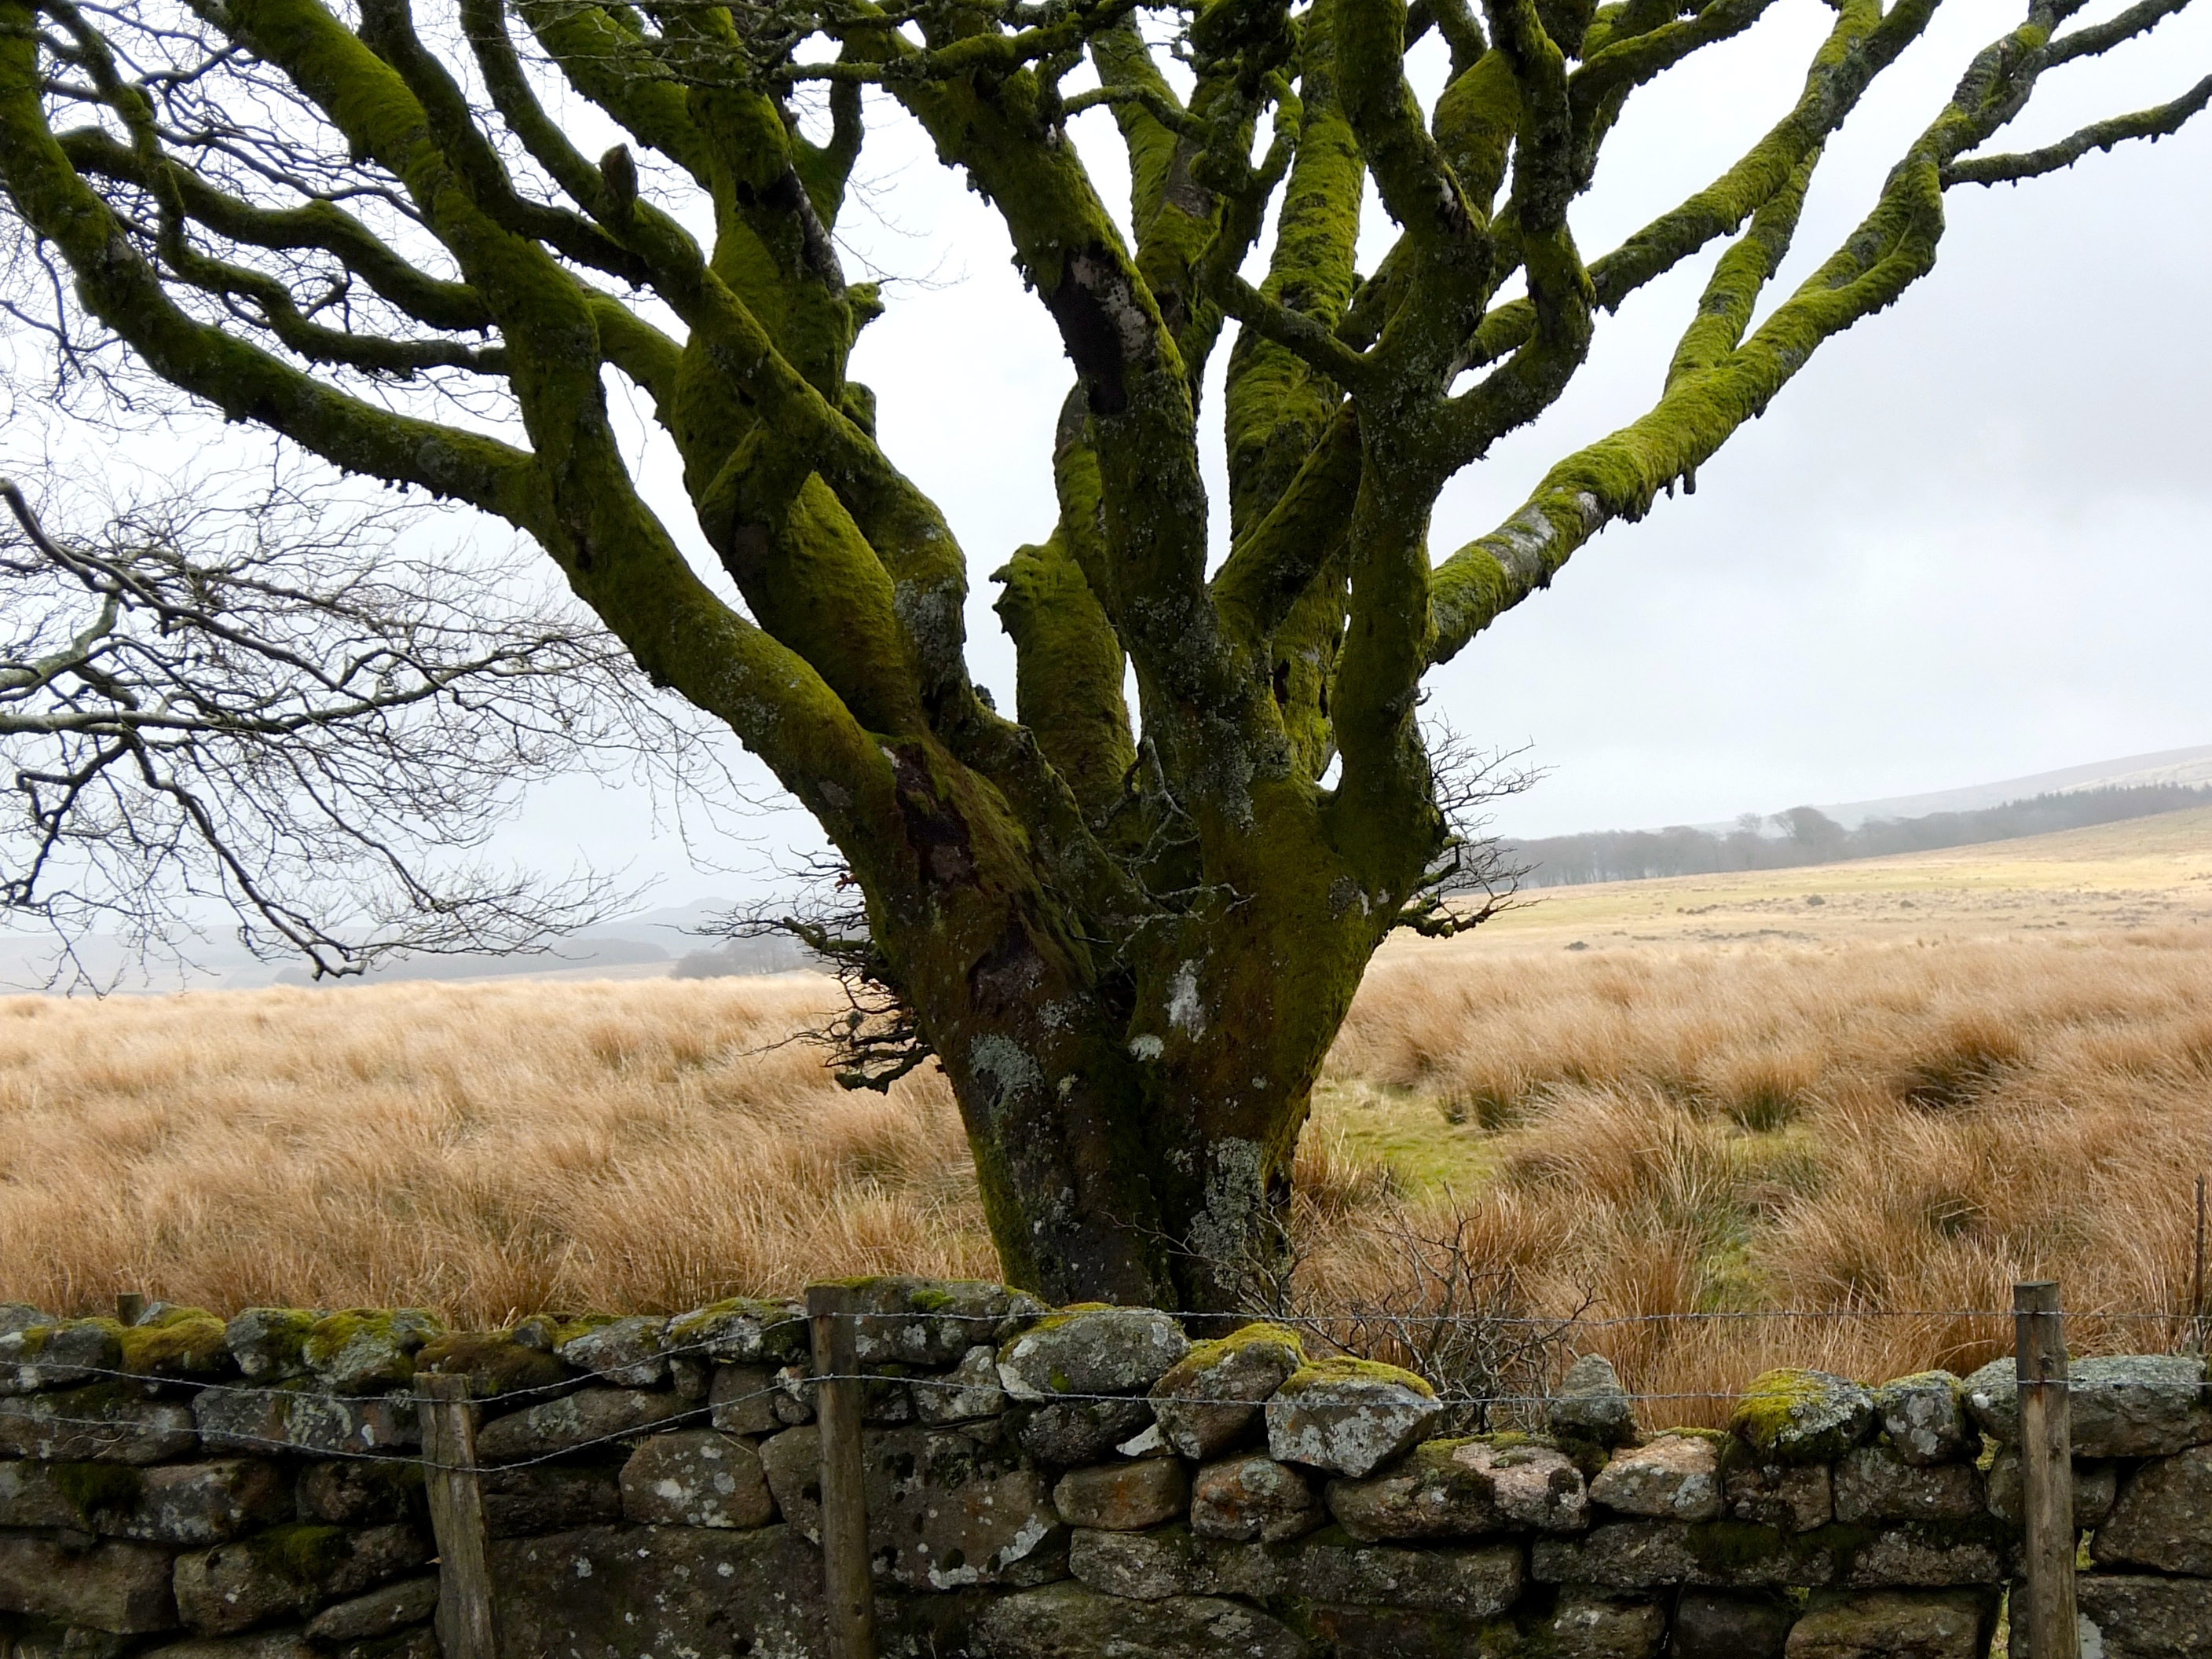
landscape, tree, nature, branch, winter, plant, flower, moss, wild, stone wall, flora, shrub, wintry, dartmoor, rural area, flowering plant, wildlife park, deer park, woody plant, land plant